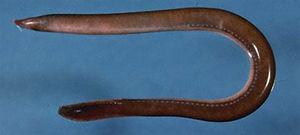
Les Myxinoidea est le groupe des myxines. Les animaux de ce groupe sont des Craniates qui possèdent un appareil branchial particulier différent de celui des Vertébrés. Ils ont une allure vermiforme, sans vertèbres ni mâchoires. La tête se termine par un orifice nasopharyngien, Les plaques dentigères sont actionnées par un système lingual et diffèrent des mâchoires qui apparaissent dans le groupe des Gnathostomes.
L’évolution des comportements de défenses anti-prédation s’illustre par de nombreux mécanismes évolutifs et joue un rôle important dans la dynamique des populations proies-prédateurs.
Myxine est un genre d'agnathe crâniates dépourvus de colonne vertébrale. Ils vivent dans les grands fonds marins.
Myxine glutinosa est une espèce d'animal marin agnathe de la famille des Myxinidae et du genre Myxine, une myxine en français.